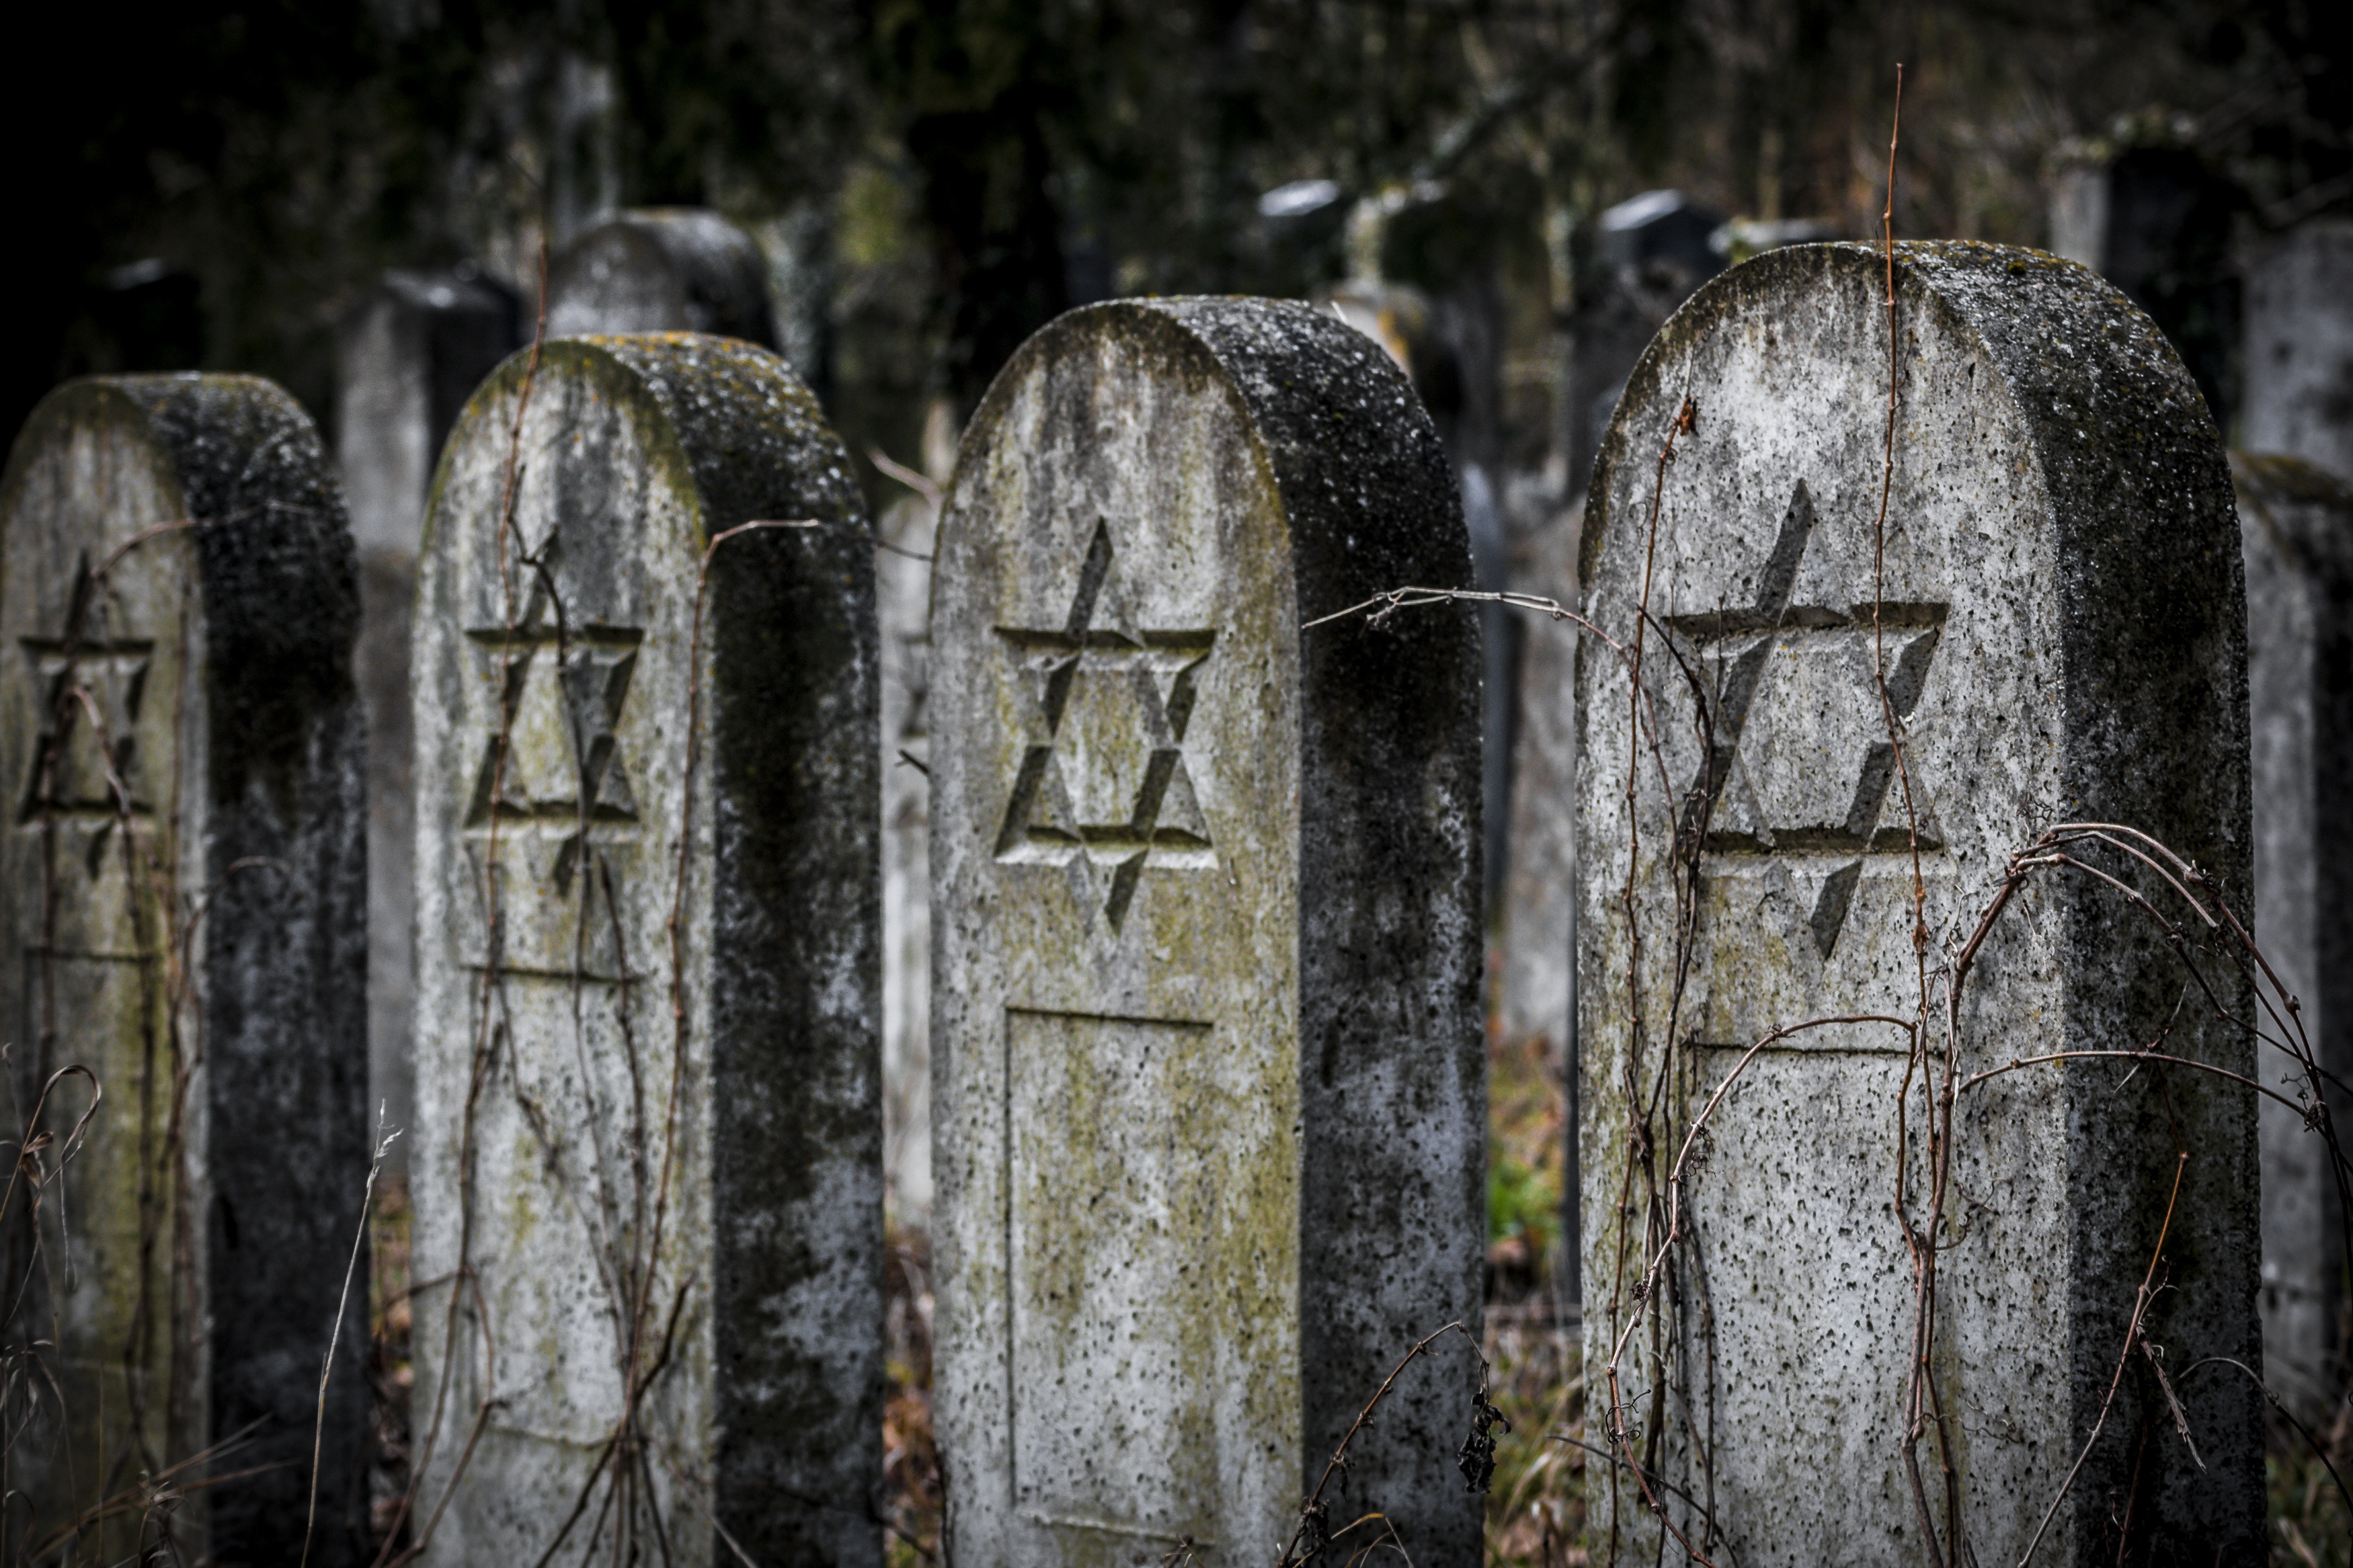
tree, rock, wood, old, statue, cemetery, tombstone, grave, sculpture, memorial, art, temple, ruins, headstone, tomb, graves, monolith, stele, last calm, old cemetery, ancient history